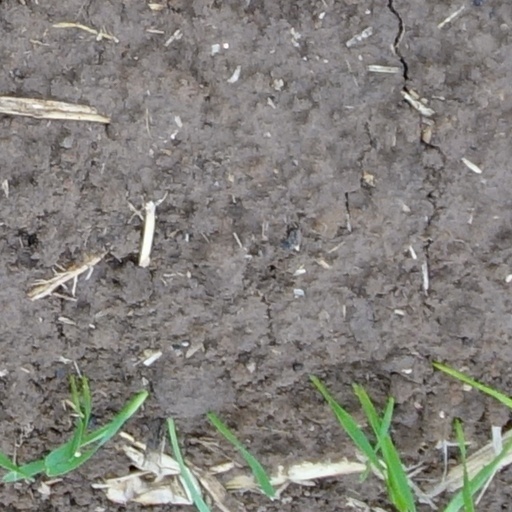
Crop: wheat